Kirkton, Scottish Borders

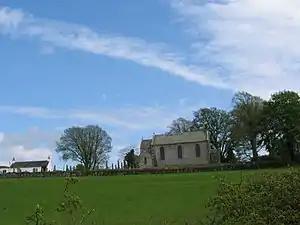
Kirkton Church, near Hawick

Kirkton is a village in the Scottish Borders area of Scotland, off the A6088, near Hawick. Grid Ref. NT5413.